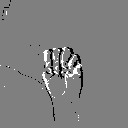
ASL letter: m